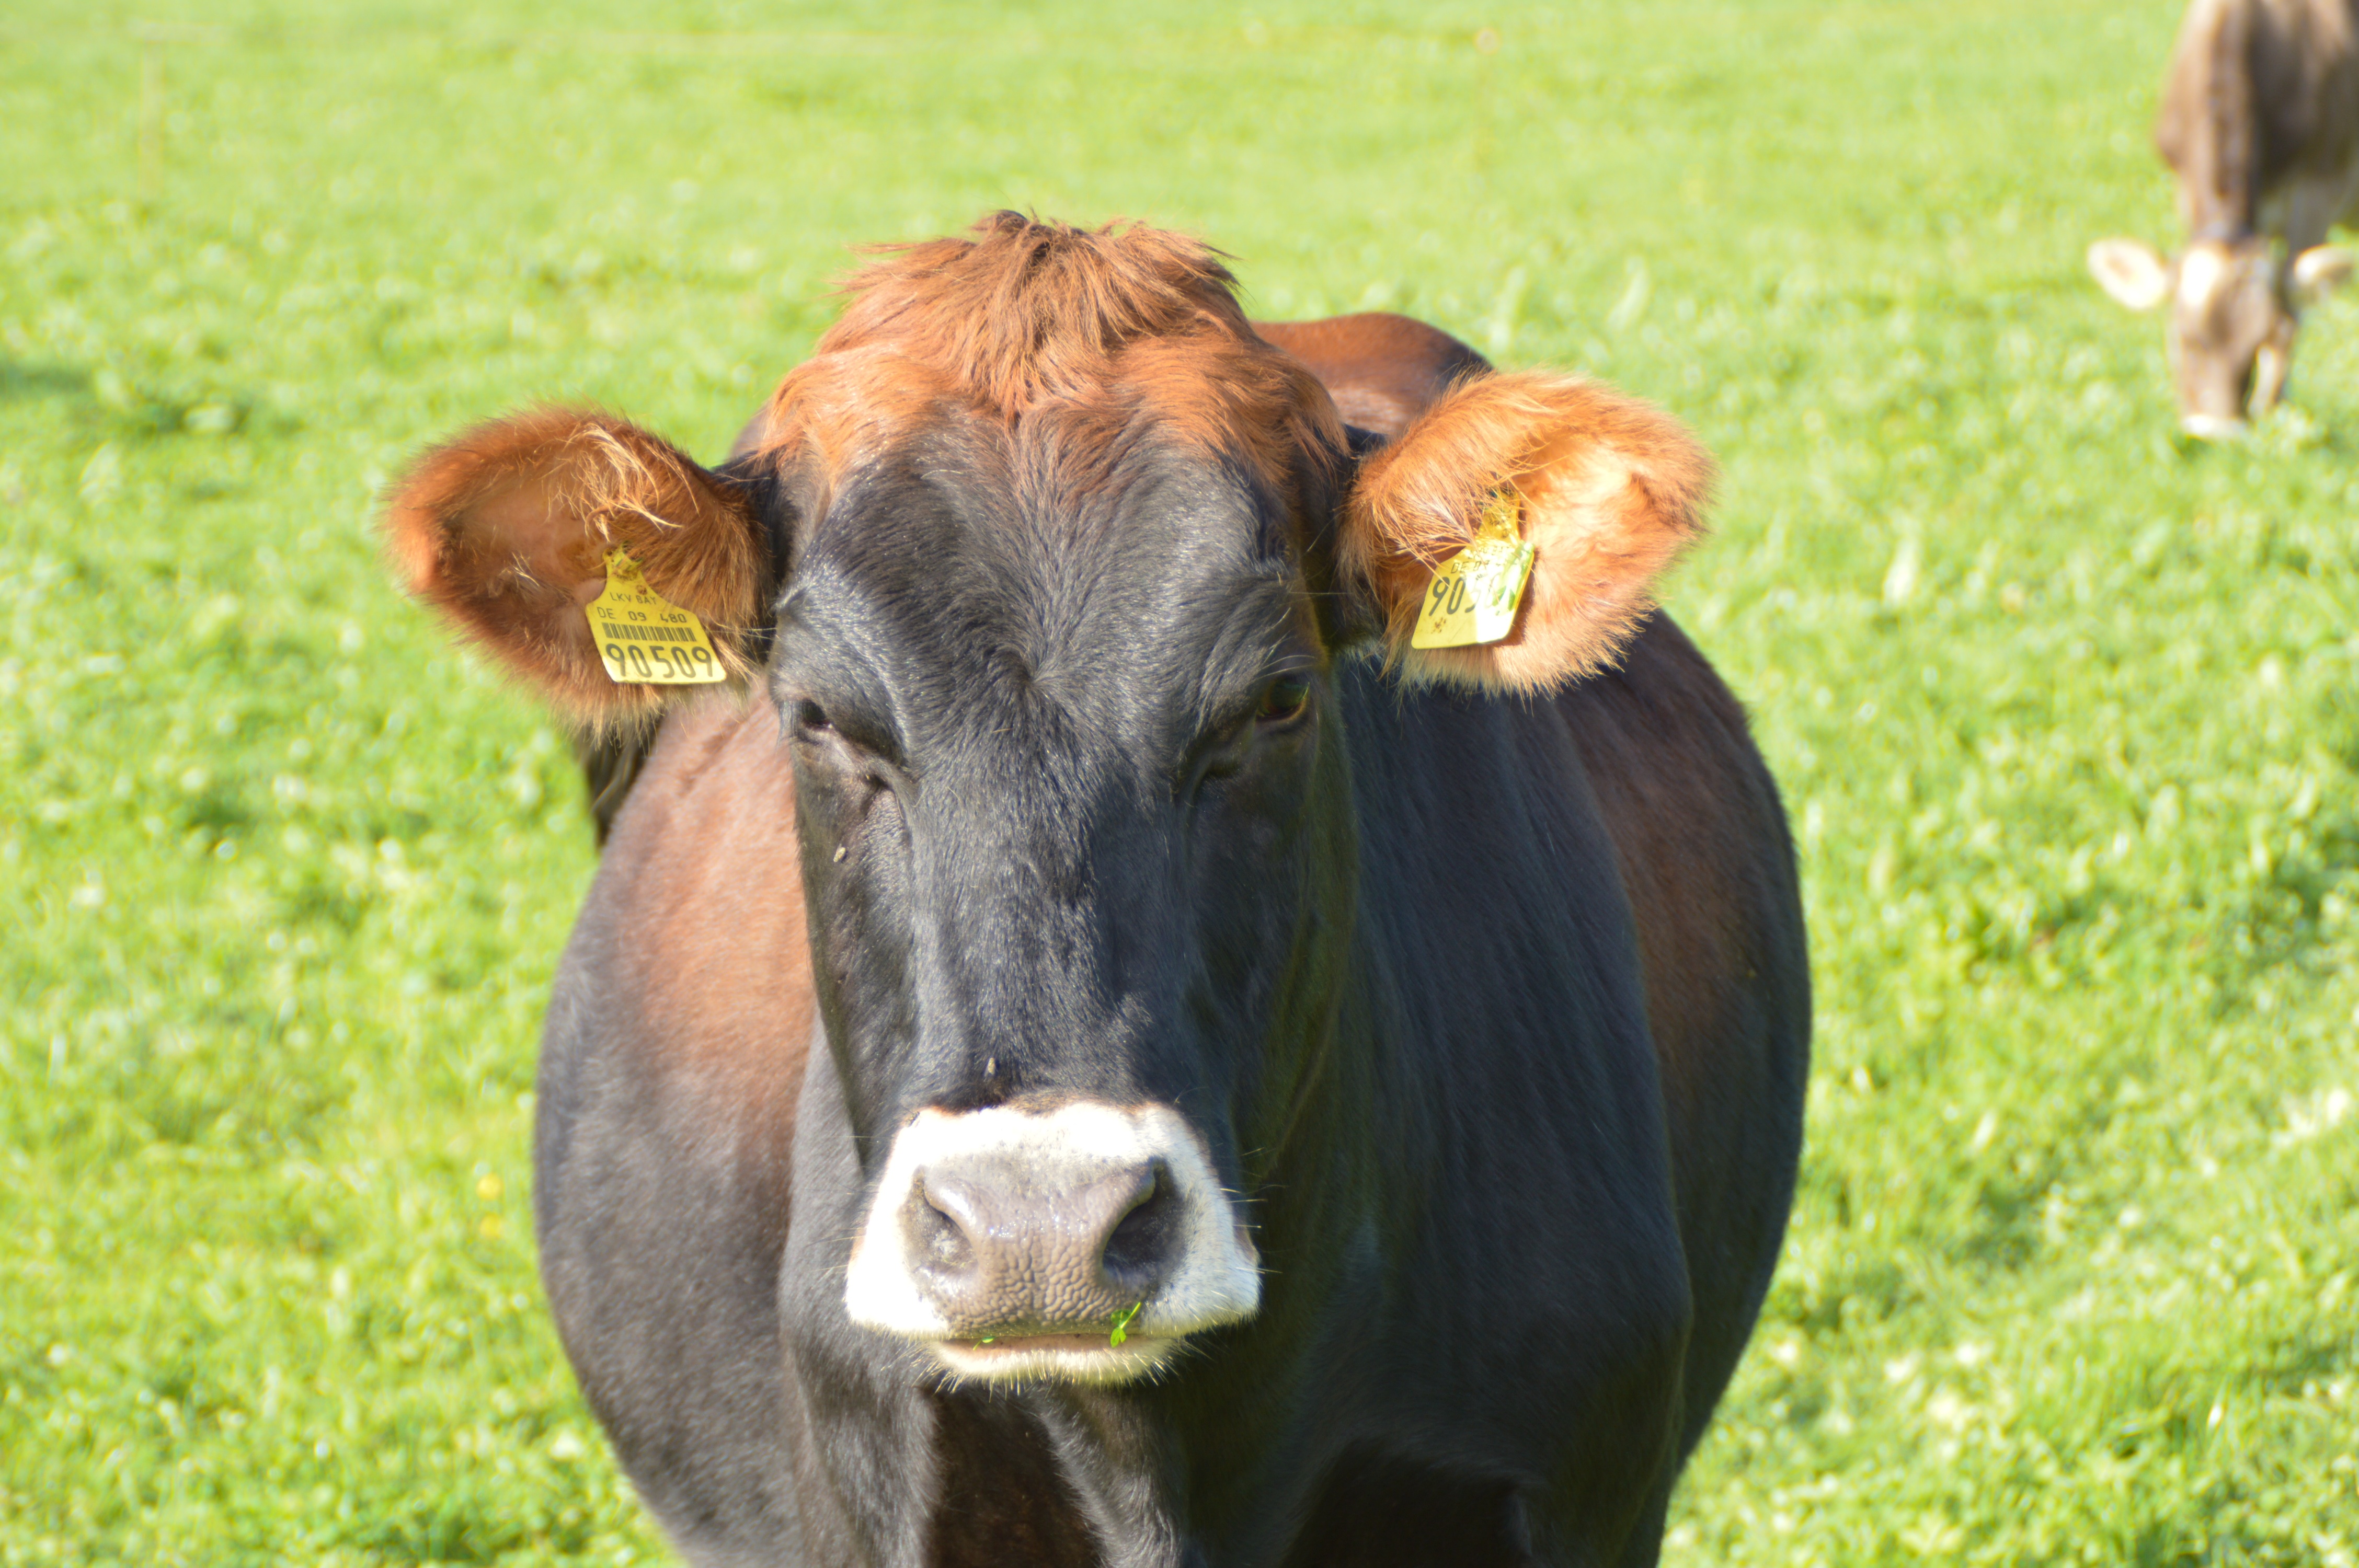
grass, field, farm, meadow, wildlife, cow, cattle, pasture, grazing, mammal, agriculture, fauna, calf, grassland, vertebrate, rural area, allg u, types, dairy cattle, cow head, dairy cow, cattle like mammal, cow goat family